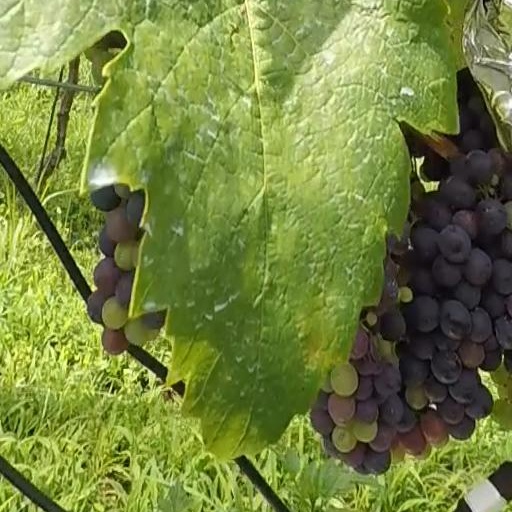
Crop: grape